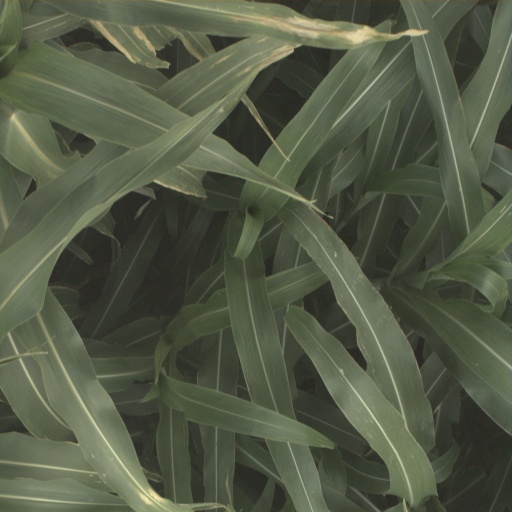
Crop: sorghum